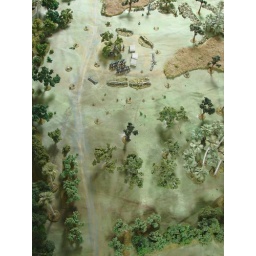
The temporaray camp is in the center of the table around the large tree. Swampy creek parallels the road to the right.